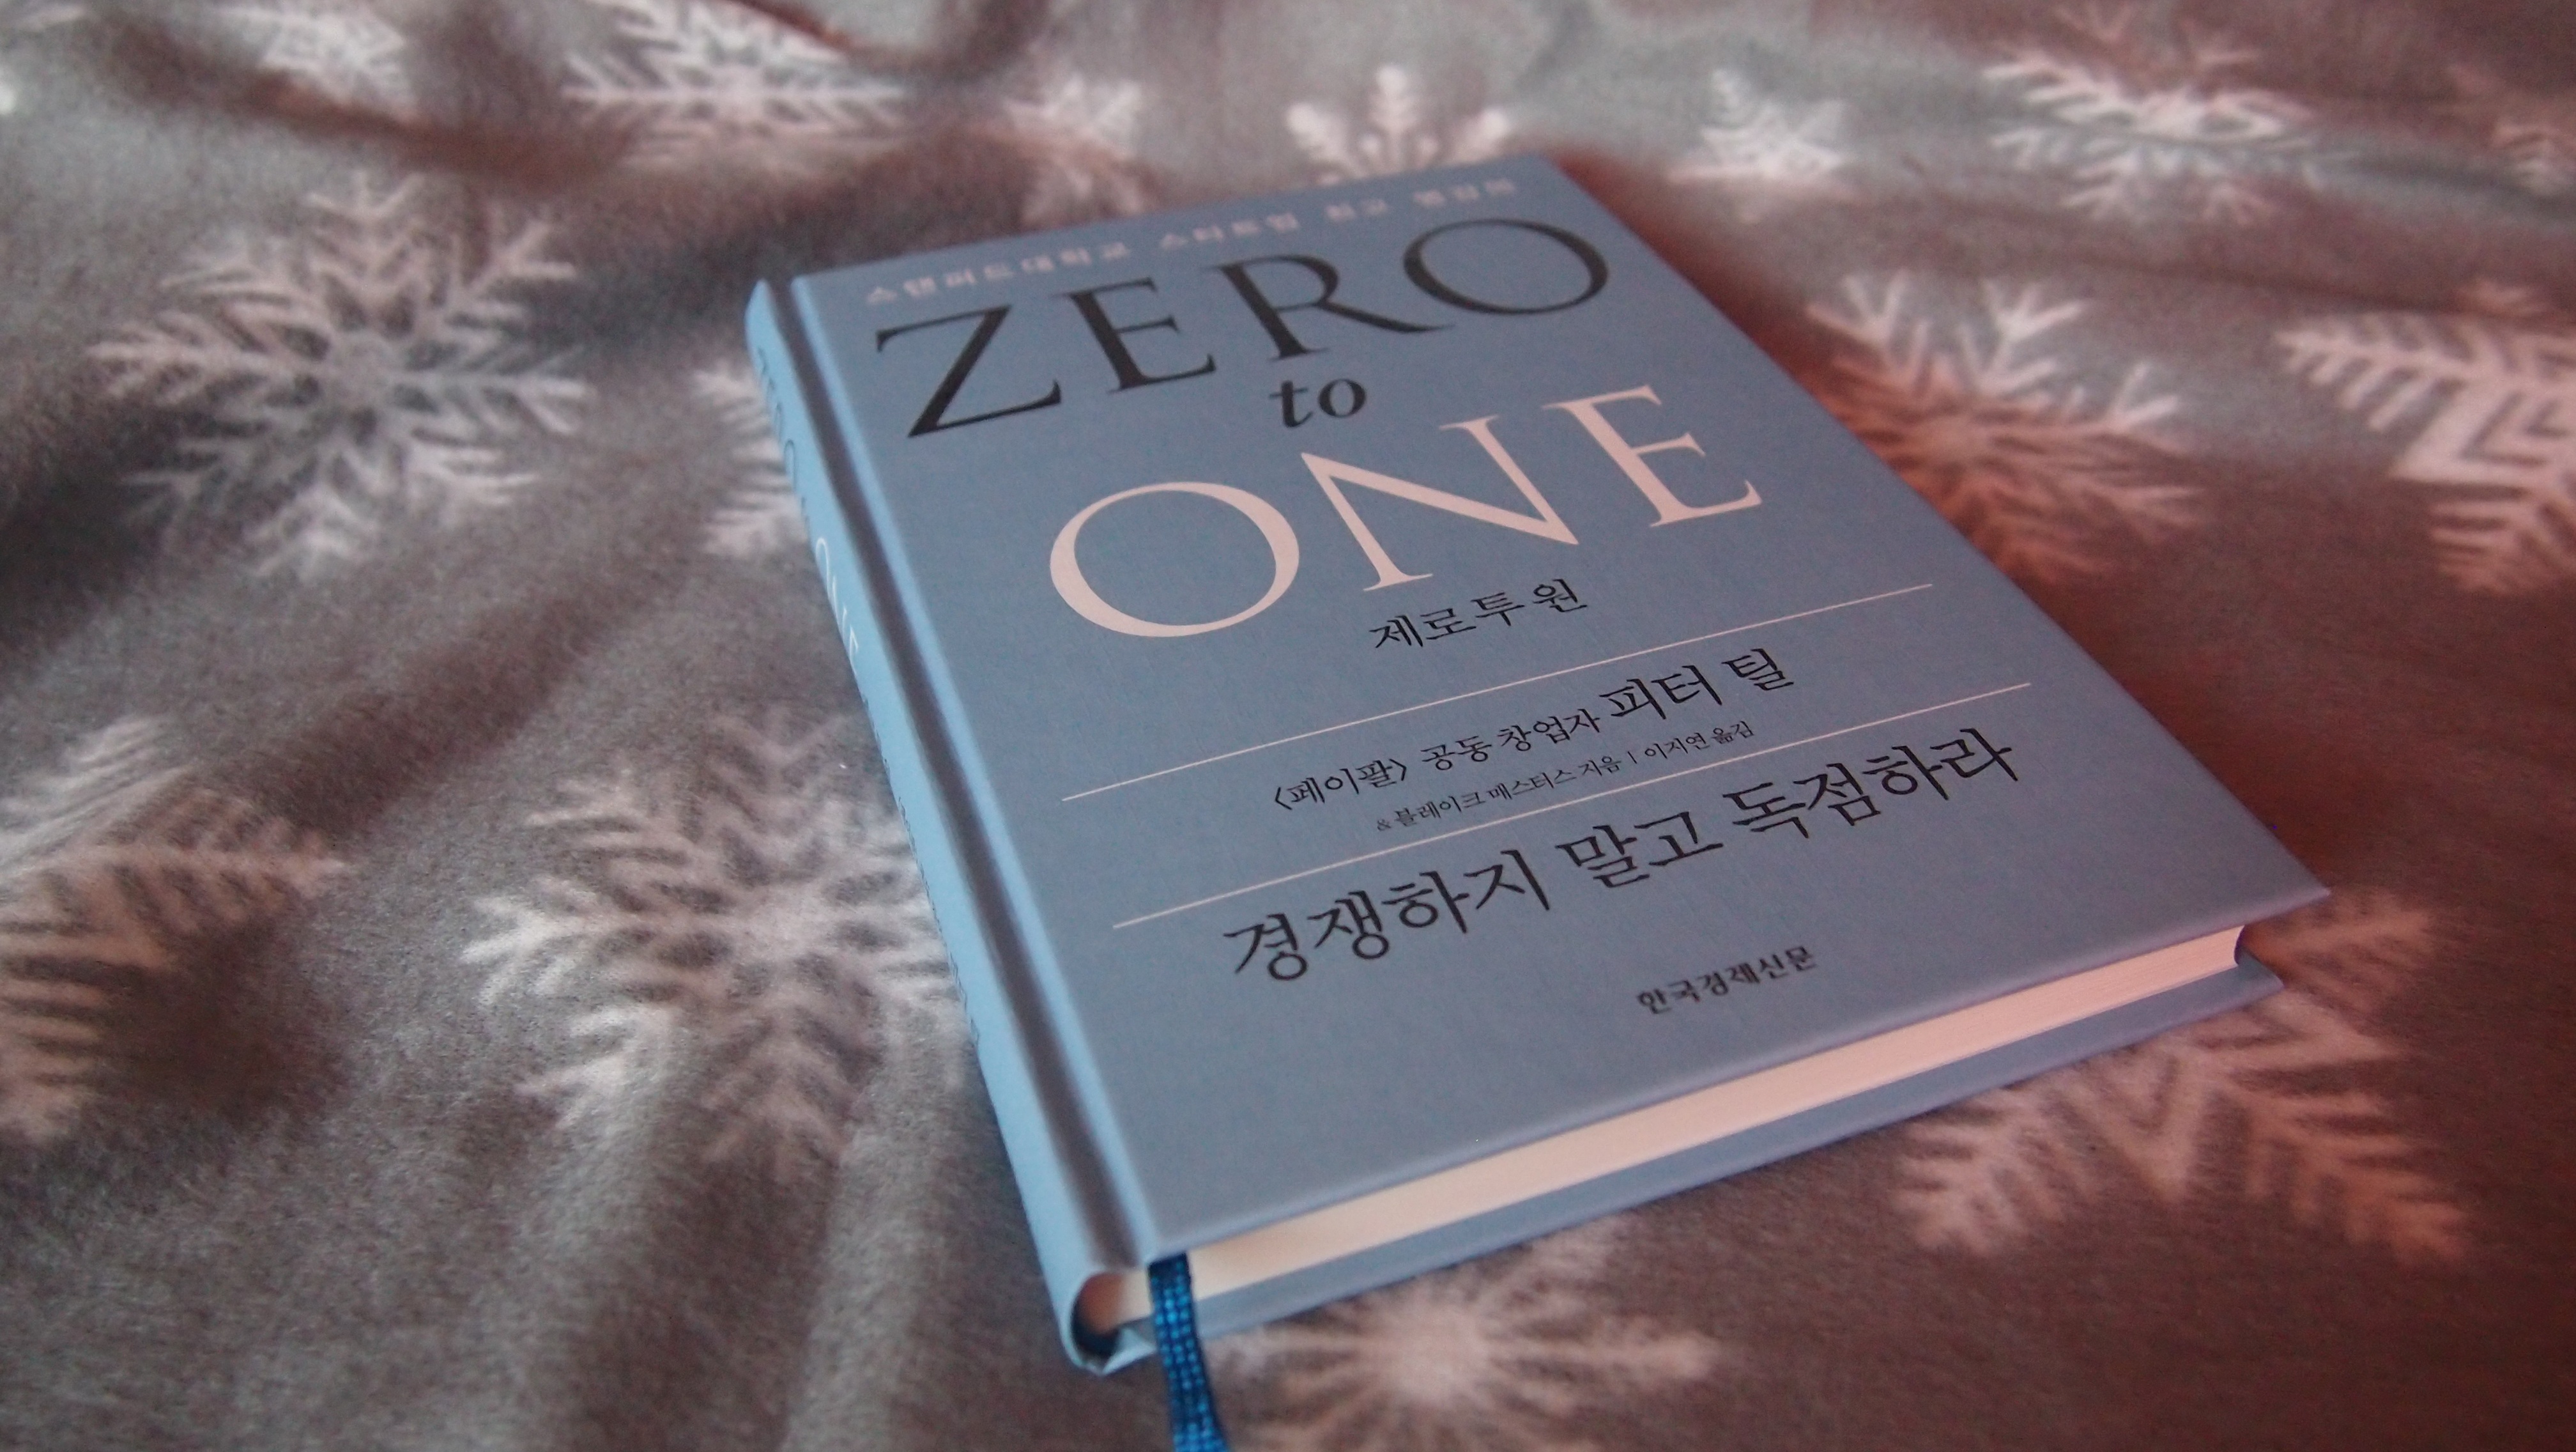
book, brand, product, north, eye, skin, organ